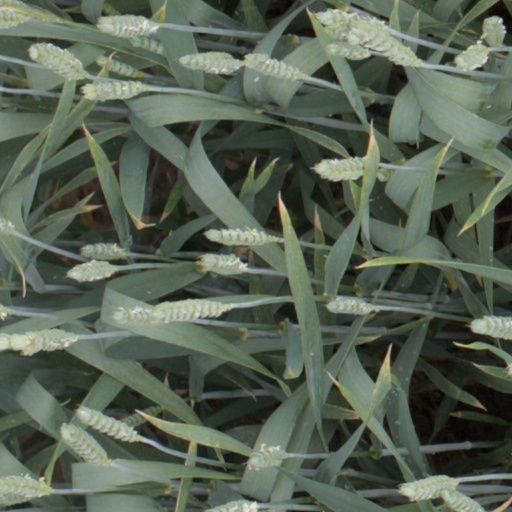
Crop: wheat